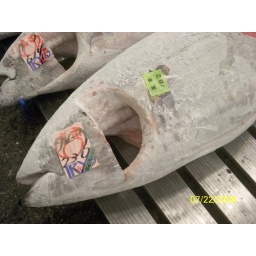
Tuna at the Tsukiji fish market tuna auction in Tokyo, Japan (July 2008)